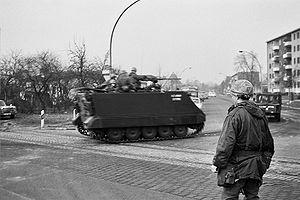
L’accord quadripartite sur Berlin est un accord conclu entre l'URSS, les États-Unis, le Royaume-Uni et la France. Signé le 3 septembre 1971 pendant les années de détente au milieu de la guerre froide, il met un terme définitif aux désaccords existants entre les quatre anciens alliés de la Seconde Guerre mondiale relatifs au statut de Berlin, à l'origine de deux crises majeures, le blocus de Berlin par les soviétiques en 1948, puis la seconde crise de Berlin ouverte en 1958 avec la remise en cause de ce statut par Khrouchtchev, qui conduit à l'édification du Mur de Berlin en août 1961.